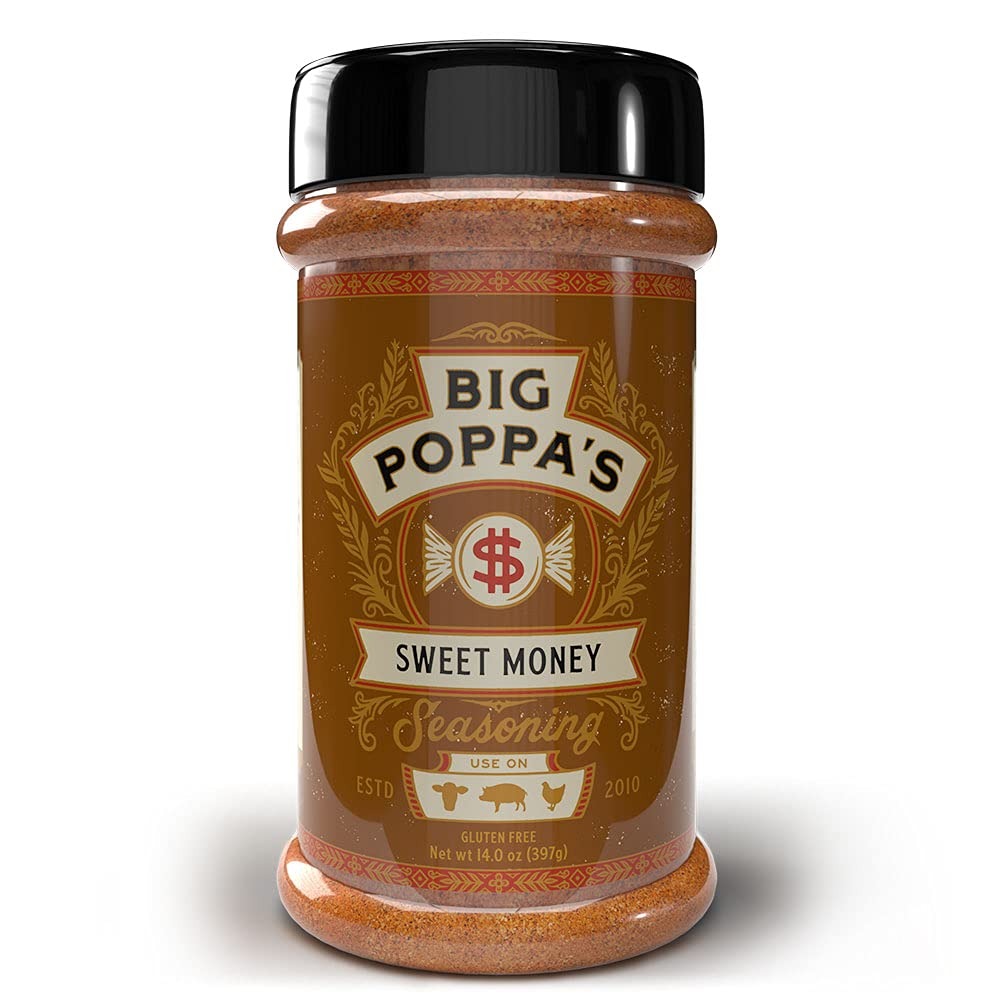
Item Name: Big Poppa’s Sweet Money BBQ Rub — Award Winning Pork BBQ Rub — Gluten-Free Spice Mix — Dry Rubs for Smoking and Grilling with Granulated Honey (14 Oz)
Bullet Point 1: Perfectly Blended: The Sweet Money rub has been carefully blended with premium ingredients. If you're looking for a crowd-pleasing flavor for pulled pork, pork rib, pork steaks, chicken, or even veggies, this is the sweet dry rub for you. You will taste the honey and sea salt immediately. Together they give that sweet and savory flavor.
Bullet Point 2: Award Winning Flavor: Big Poppa's Sweet Money BBQ Rub has won countless BBQ competitions, including the American Royal and The Jack BBQ Contests. So we know these rubs will elevate your backyard barbecue.
Bullet Point 3: Perfect on Pork: If you want to add a sweet delicious flavor to your pork recipes, Sweet Money is the Big Poppa seasoning for you. Using this sweet and savory taste really compliments very well when preparing pork. From pork tenderloin to pork chops, pork steak, pork ribs, and pork roast, the flavor of our rub will elevate your pork dish.
Bullet Point 4: Don’t Compromise Quality for Flavor: Our BBQ pork rub is gluten-free, this makes it a safe and delicious choice for those with dietary restrictions. One of our stars is the sea salt we use, as it gives a better flavor than table salt and is way healthier! Take your BBQ experience to new heights with Sweet Money barbeque rub!
Bullet Point 5: About Us: Founded in 2010 by Sterling “Big Poppa” Ball, Big Poppa Smokers is one of the leading online retailers for premium BBQ rubs, sauces, accessories, grills and smokers. The team at Big Poppa Smokers believes in exceeding our customers’ expectations and provide our customers with award winning products and customer service. Big Poppa’s has everything you need to become a backyard barbecue hero.
Value: 14.0
Unit: Ounce

Price: 19.99